Capri 22

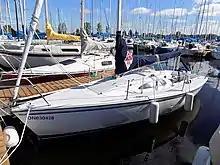
Capri 22

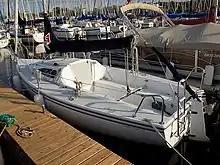
Capri 22

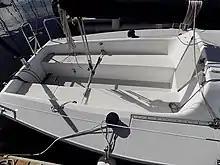
Capri 22 cockpit

The Capri 22 is a small recreational keelboat, built predominantly of fiberglass, with wood trim. It has a fractional sloop rig, a transom hung rudder and a conventional fin keel, shoal-draft keel or winged keel.